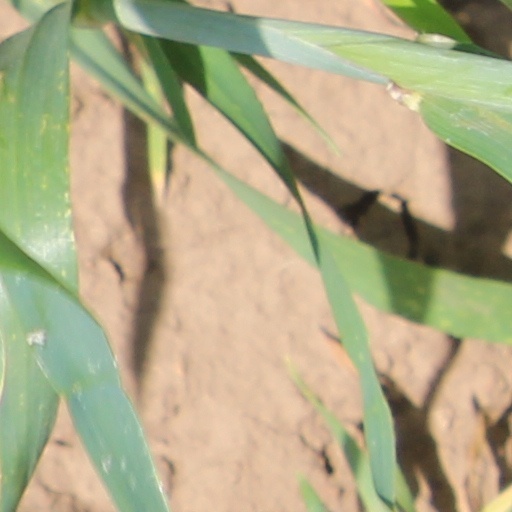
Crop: wheat